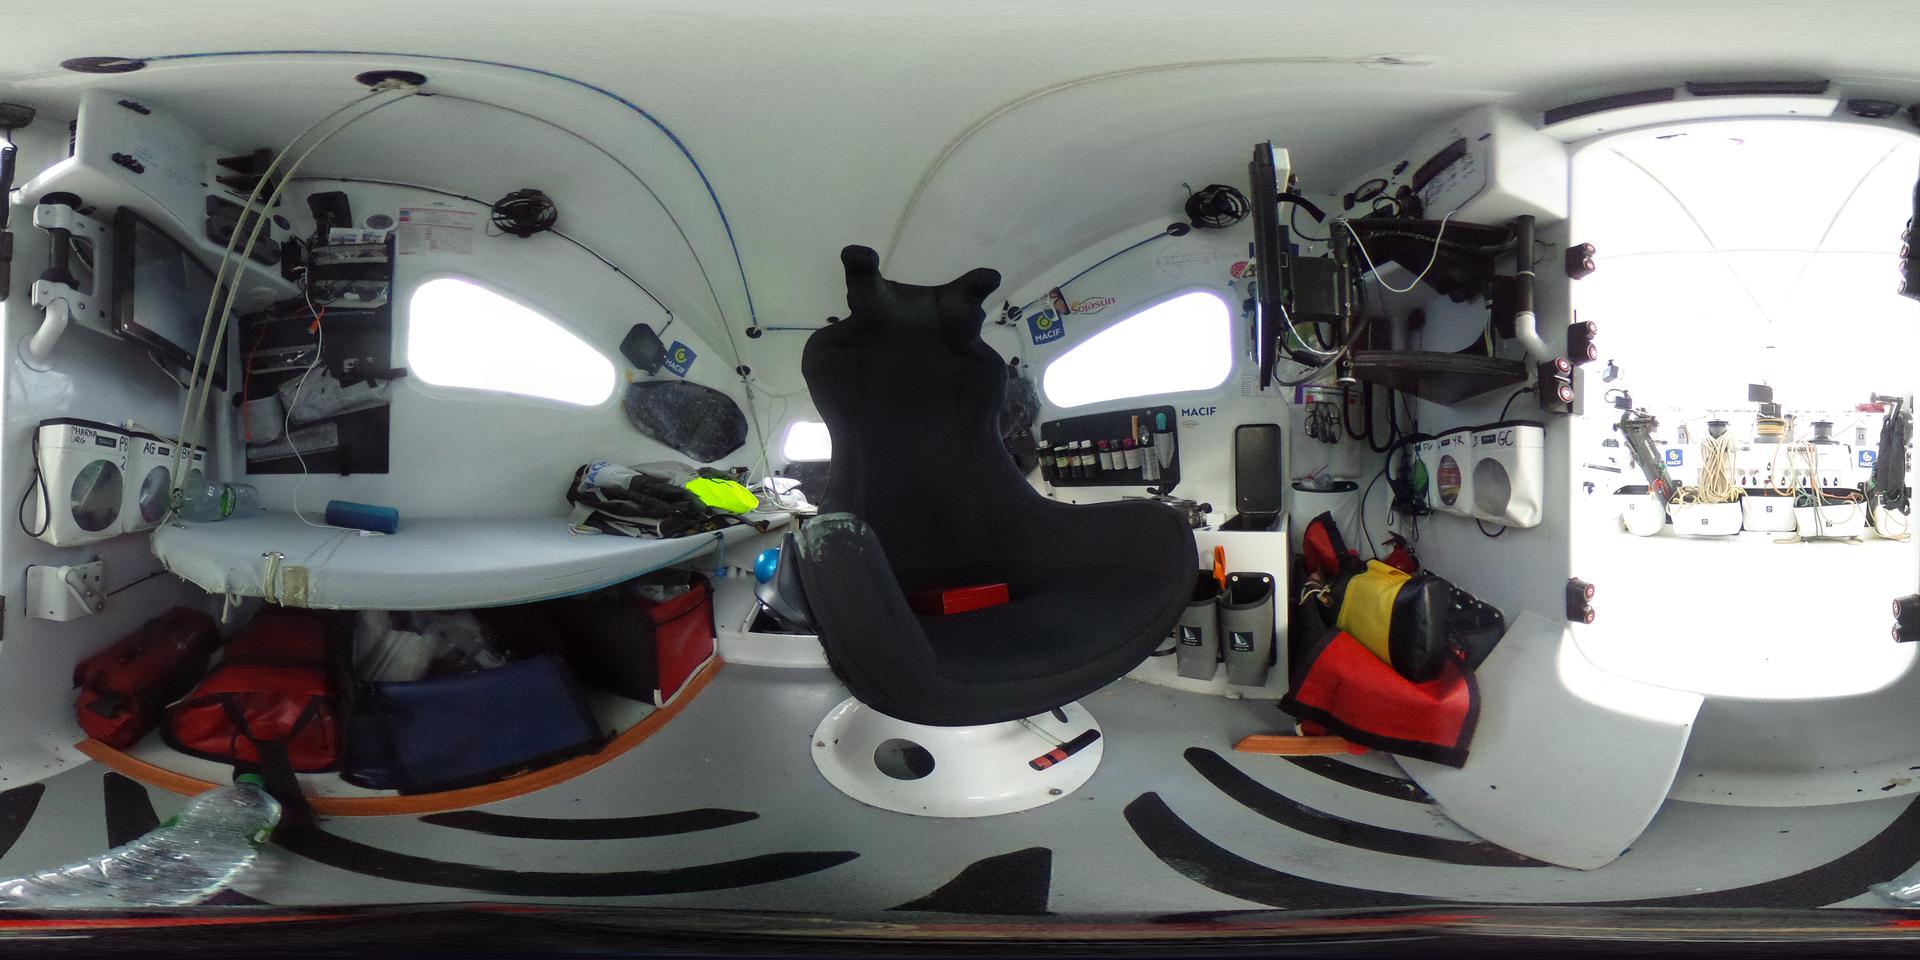
Referred object: two white canisters next to the yellow bag

Referred object: look straight ahead at the black swivel chair

Referred object: the red-and-yellow bag to the right of the central black chair